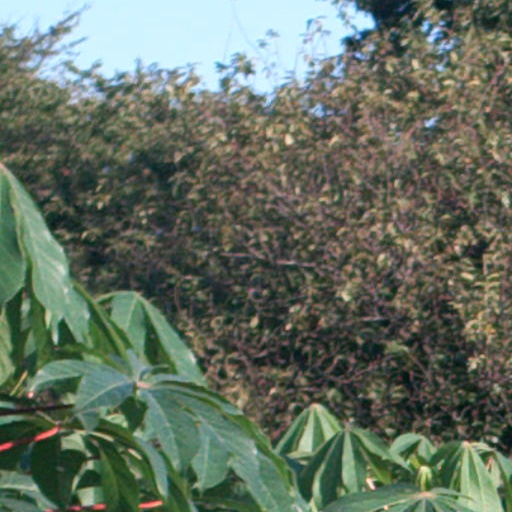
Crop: cassava